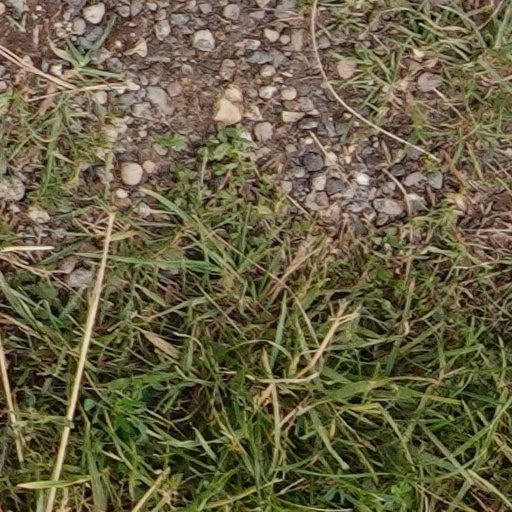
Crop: wheat